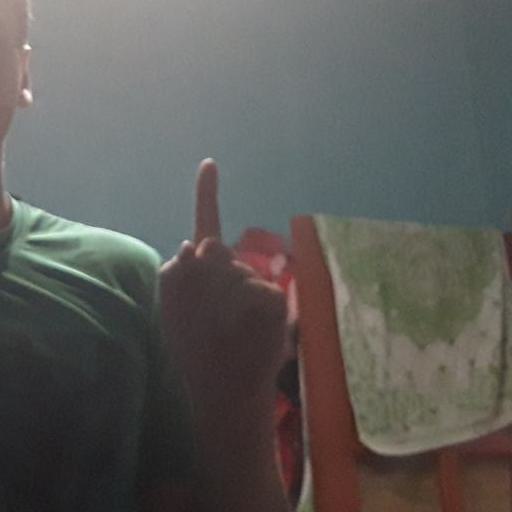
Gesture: one